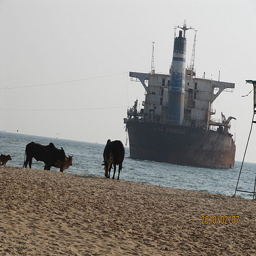
A large ship sitting off the coast of a beach with animals.
Group of horses on the beach with a ship in the ocean behind it.
Cows walking along the beach while a ship is moored nearby.
a large boat in a body of water
A few oxen wandering around on a beach with a big boat in the background.